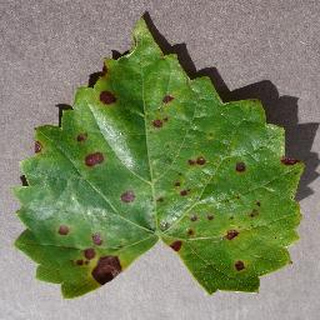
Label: grape_black_rot